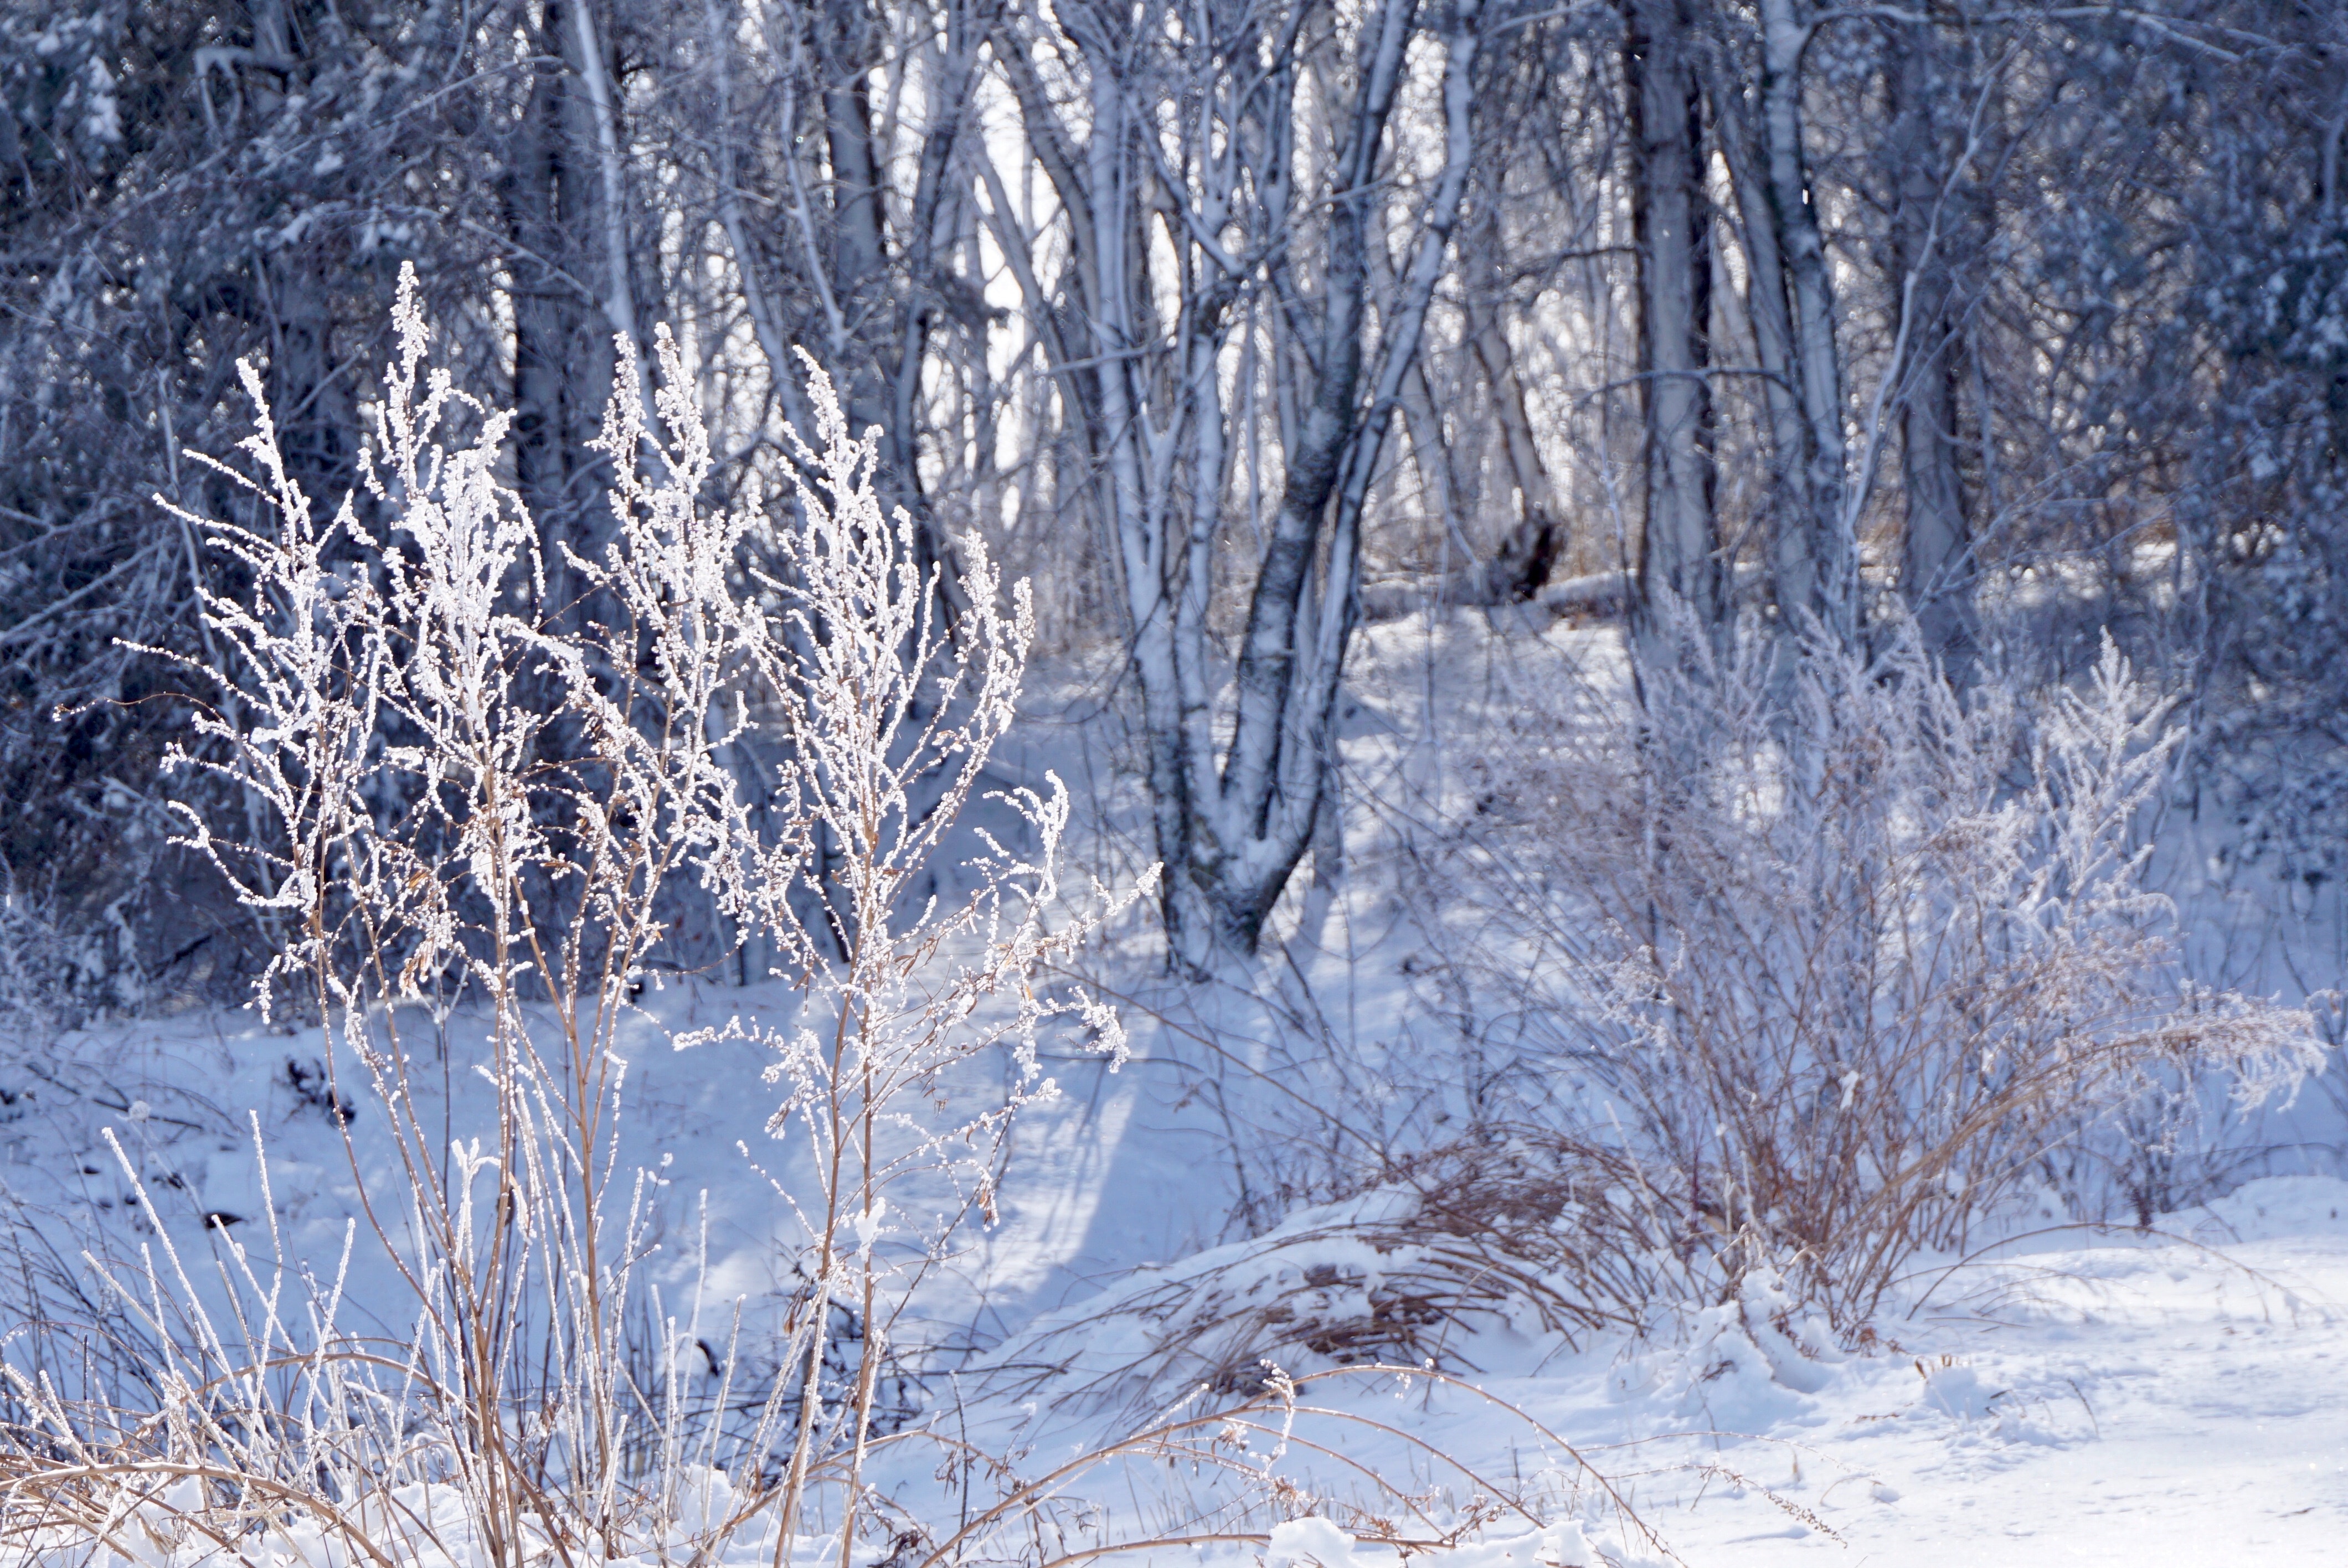
winter, tree, snow, freezing, frost, branch, natural landscape, twig, plant, ice, woody plant, birch, Canoe birch, grass family, grass, forest, sunlight, birch family, American larch